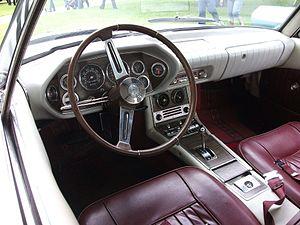
"La Studebaker Avanti est un coupé de luxe fabriqué et commercialisés par Studebaker Corporation entre juin 1962 et décembre 1963. Le constructeur présentait l'Avanti comme ""La seule voiture de série américaine à hautes performances pour quatre passagers"".